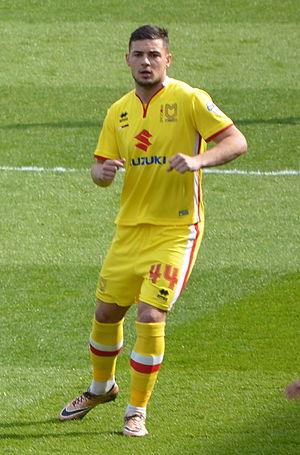
Jake Dane Forster-Caskey, né le 25 avril 1994 à Southend-on-Sea, est un footballeur international espoirs anglais qui évolue au poste de milieu de terrain au Charlton Athletic.